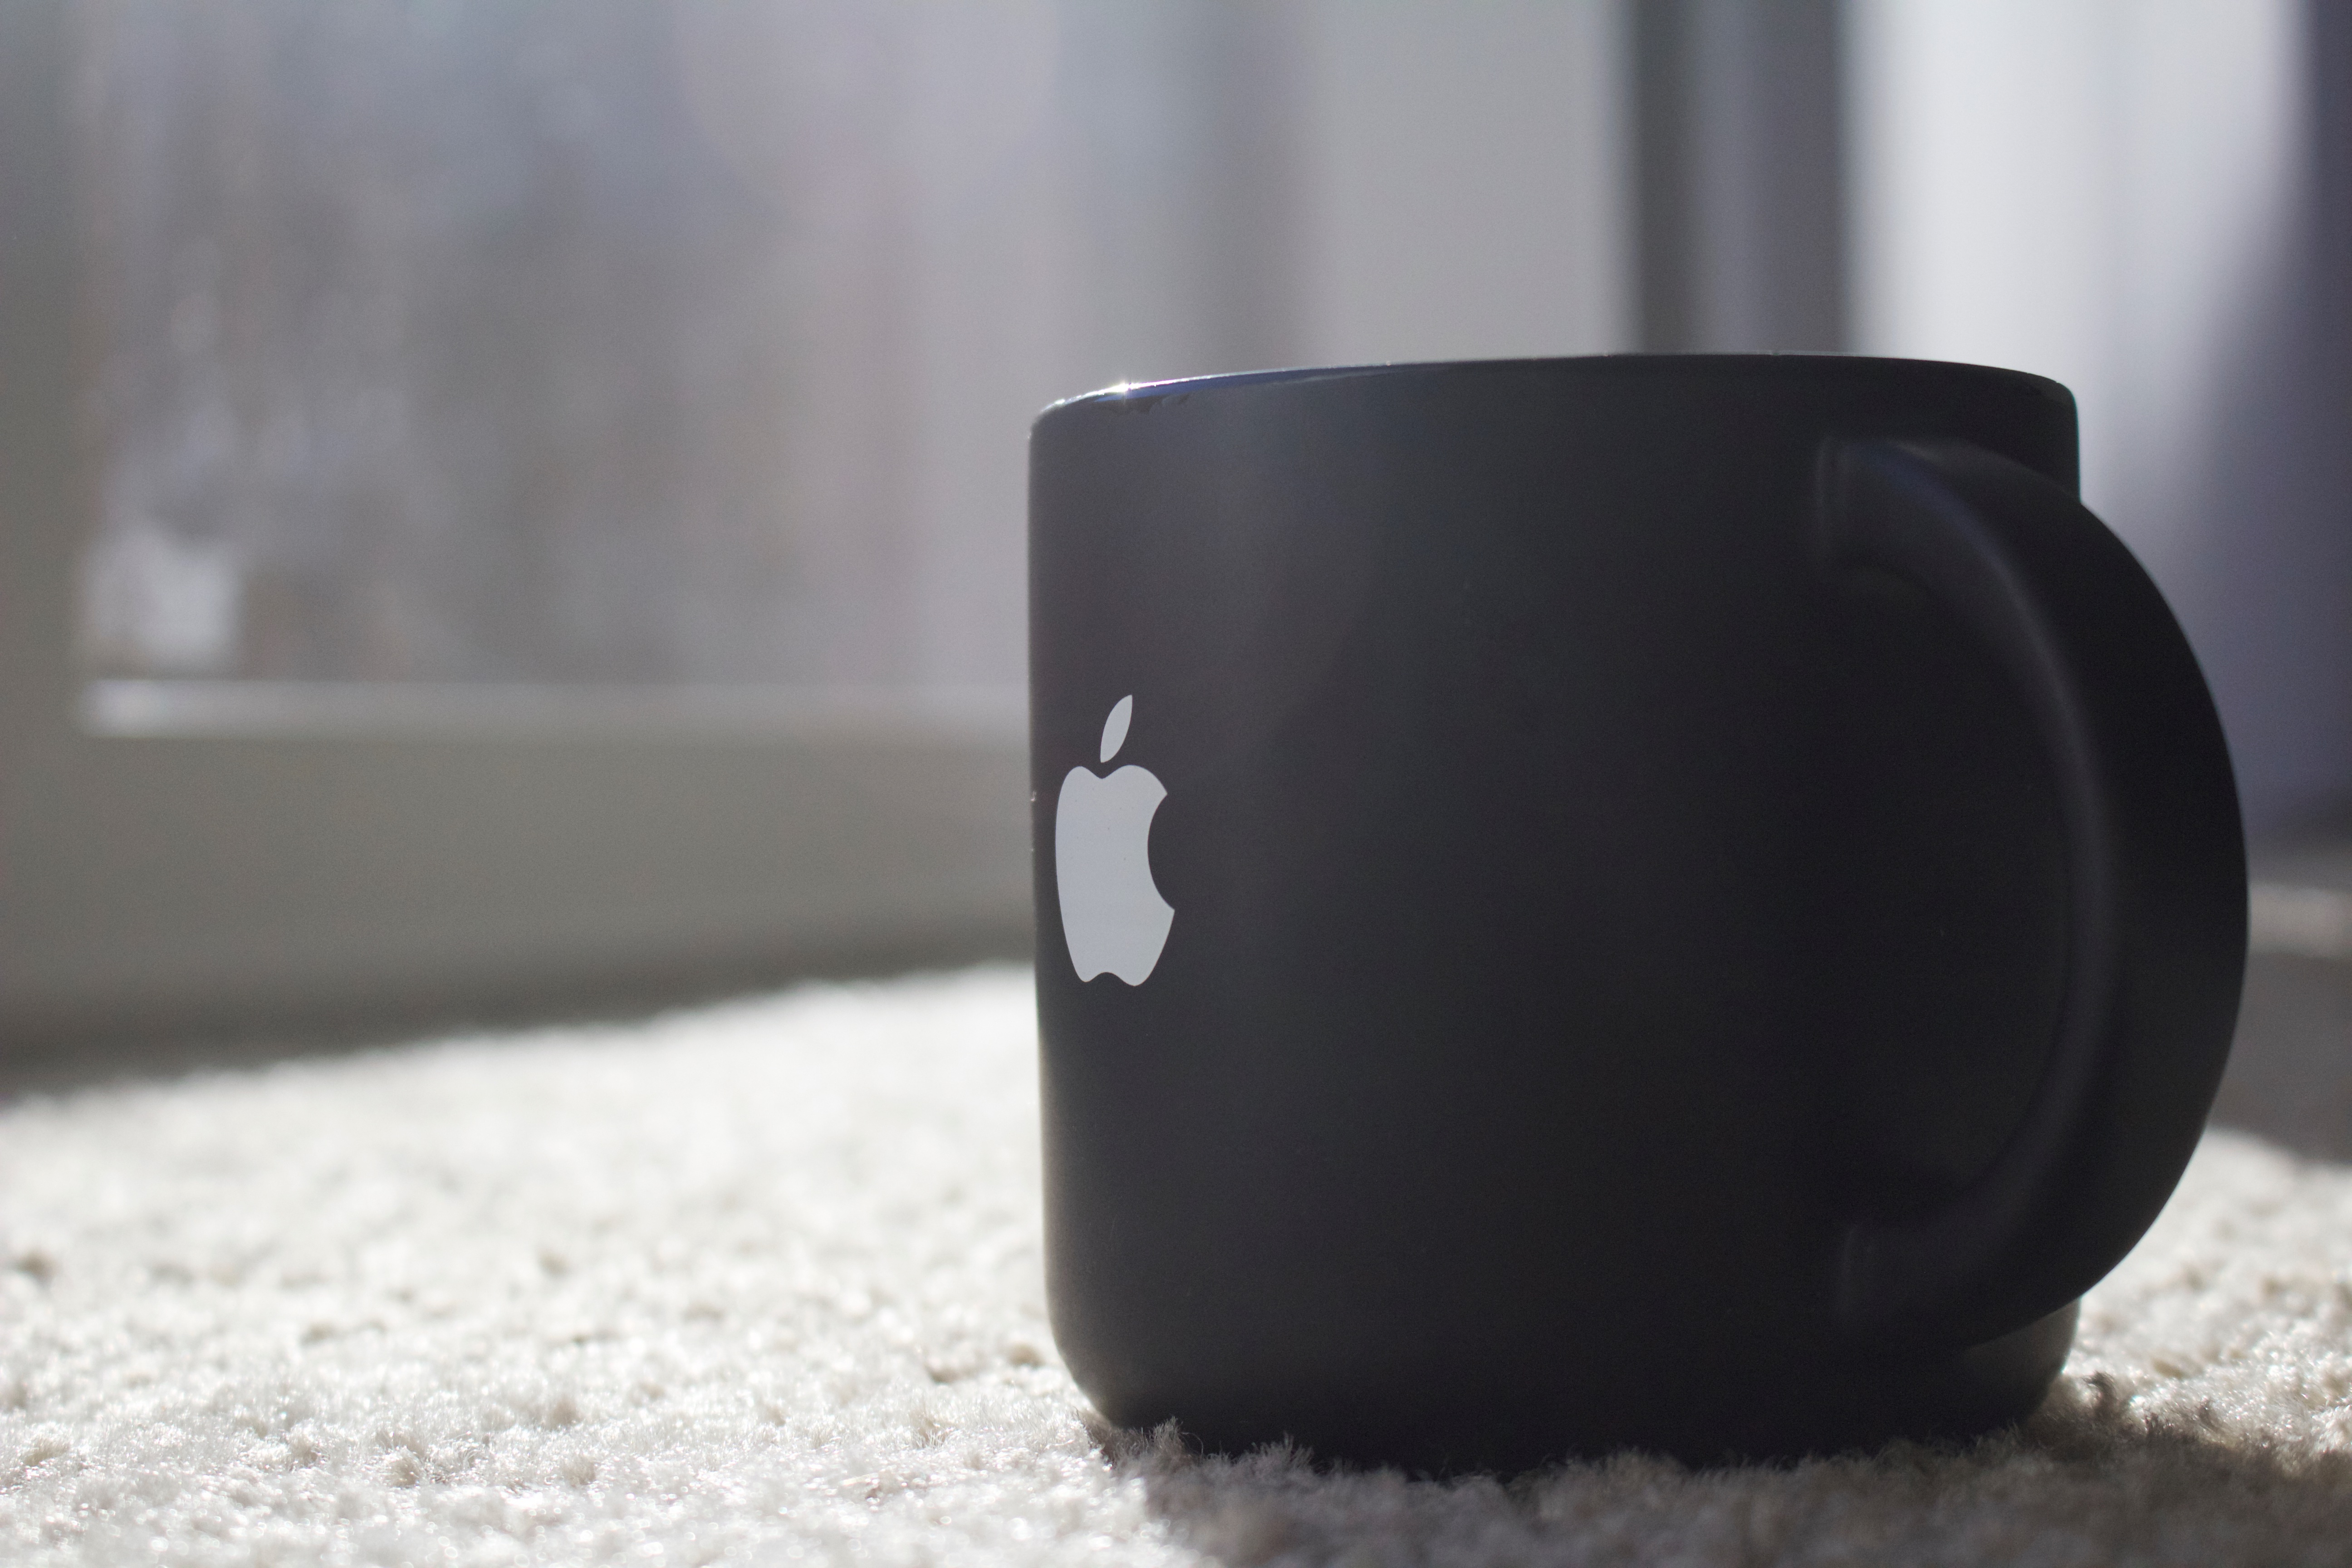
black, mug, cup, camera accessory, drinkware, tableware, coffee cup